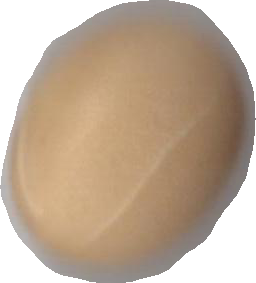
Variety: Anjasmoro